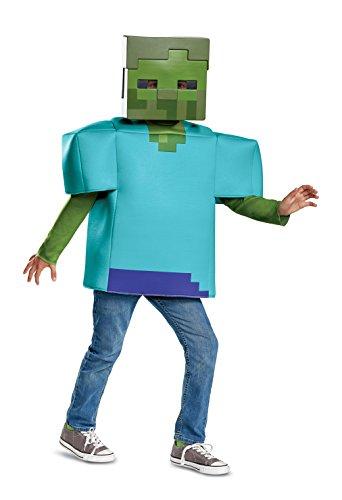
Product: Minecraft Classic Zombie Costume for Kids
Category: Clothing, Shoes & Jewelry | Costumes & Accessories | Kids & Baby | Boys | Costumes
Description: Great Condition.
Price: $27.93